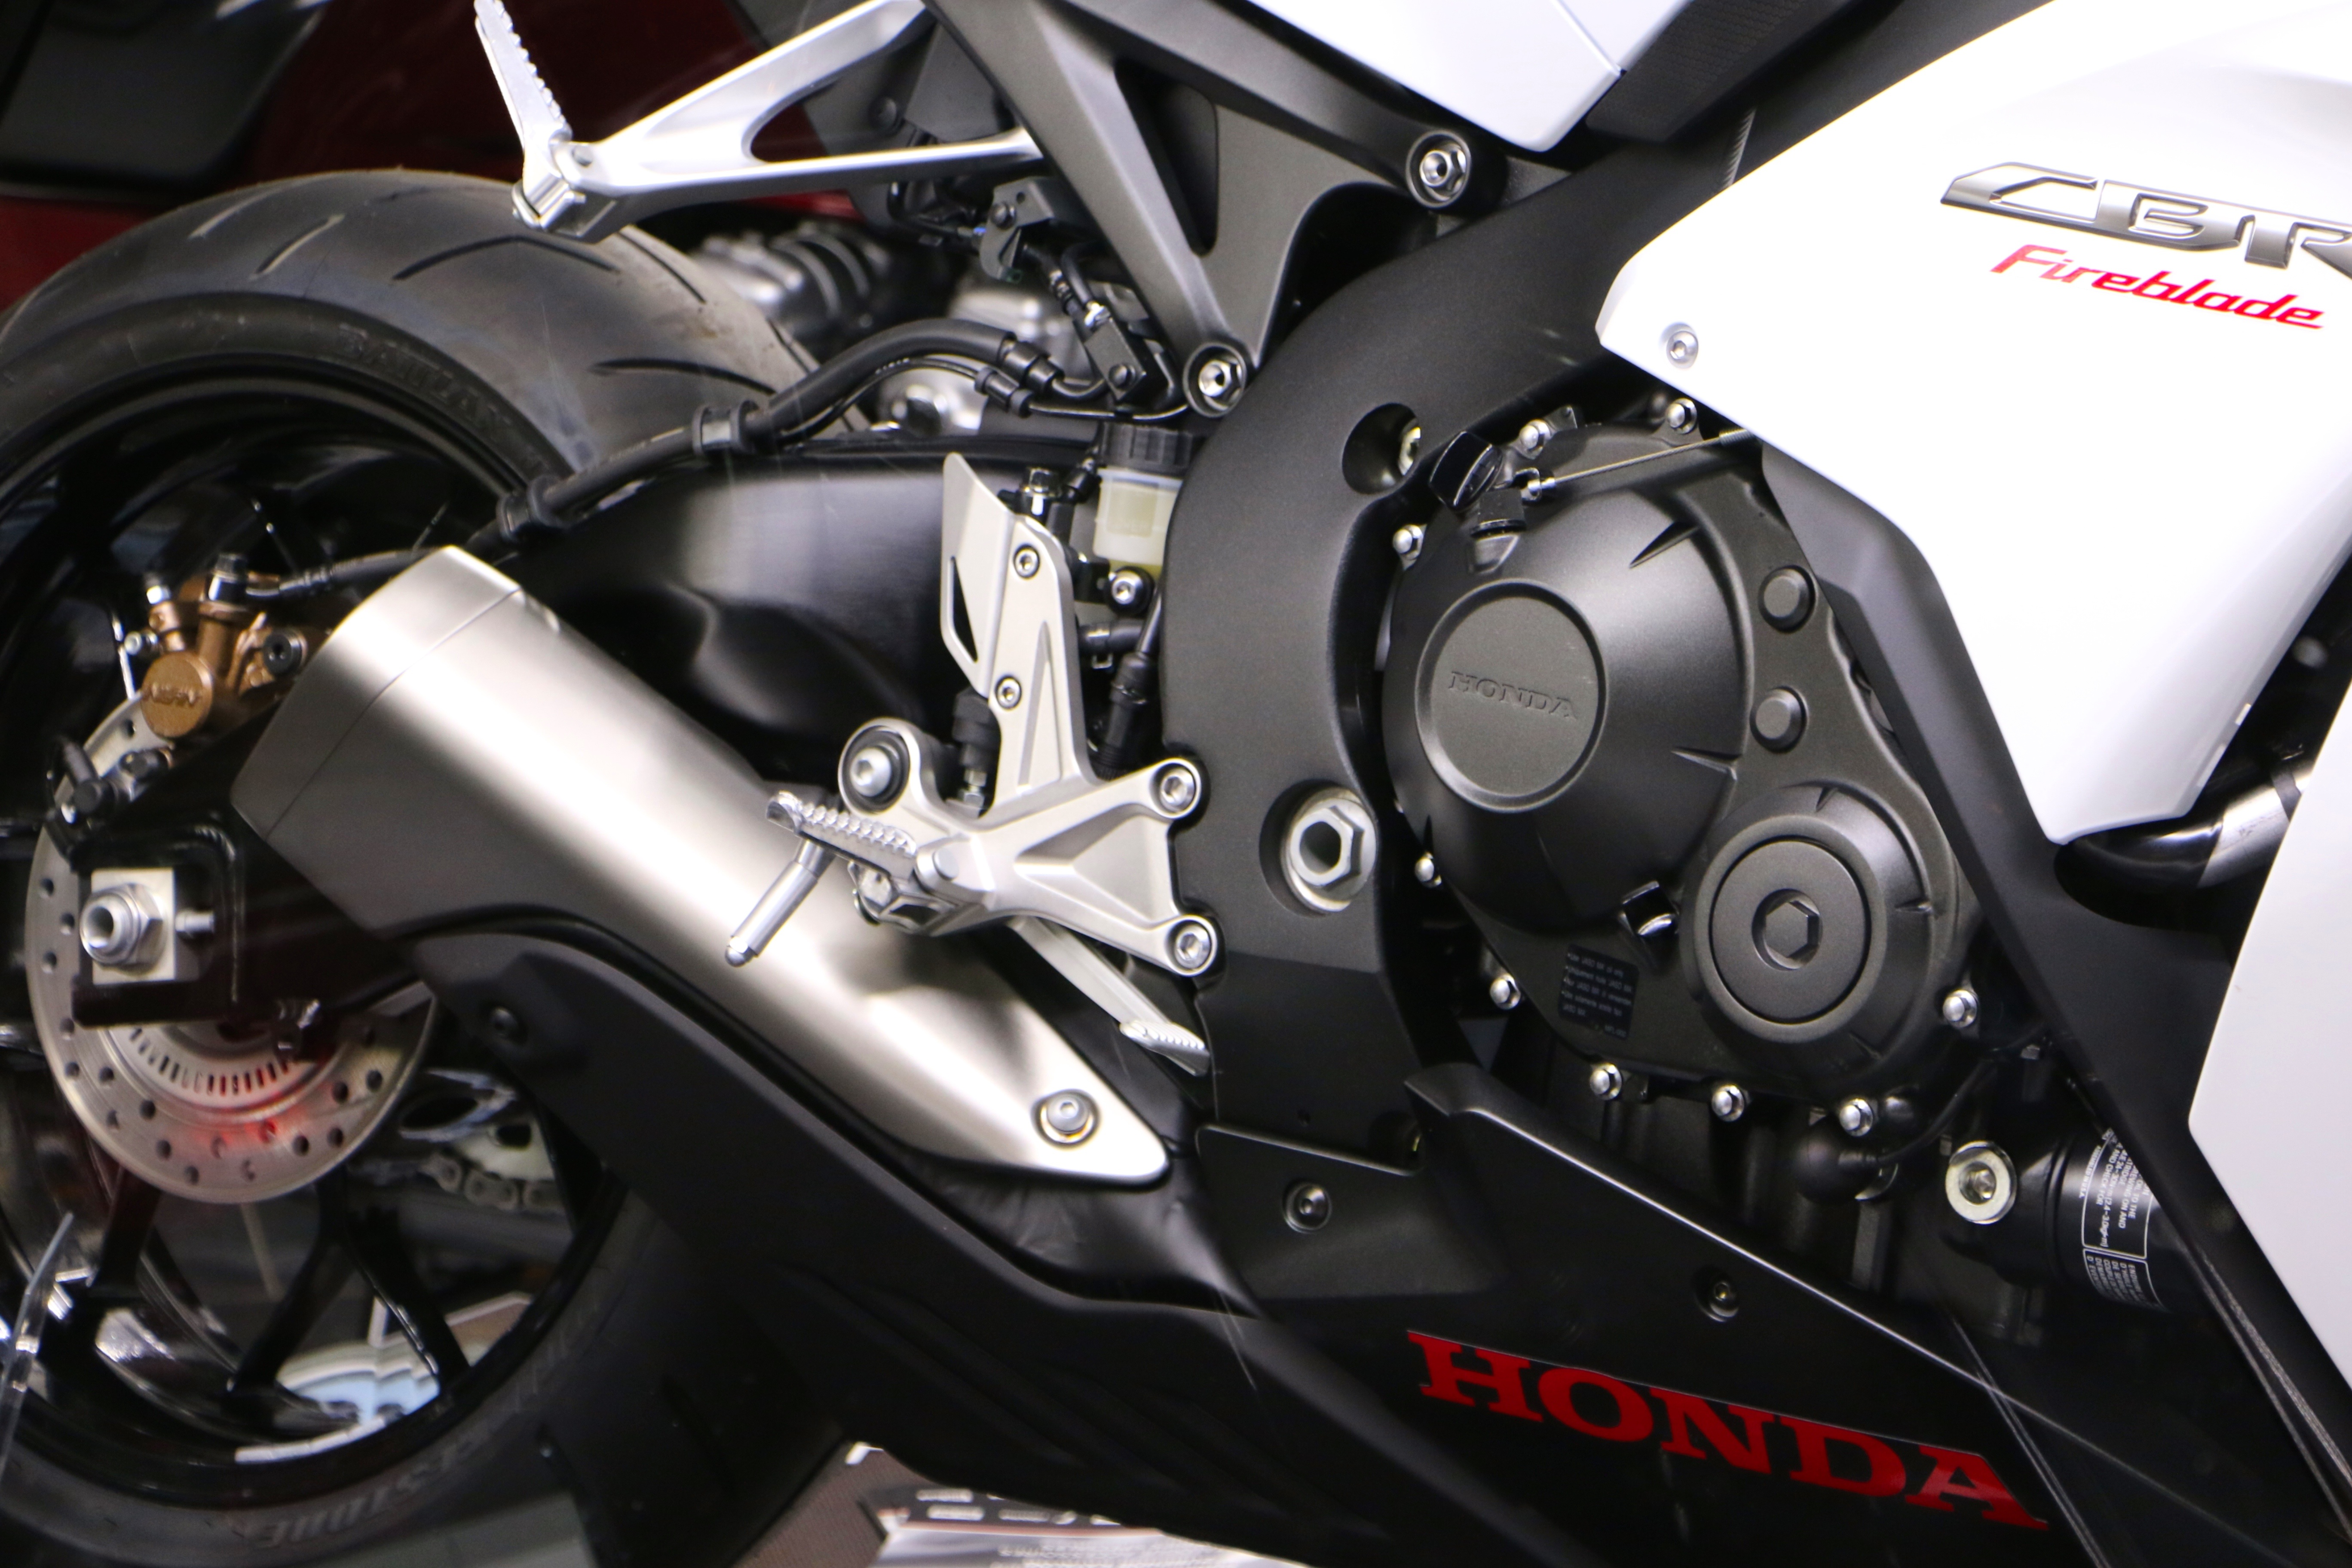
technology, car, wheel, vehicle, motorcycle, steering wheel, brake, supercar, boarding, engine, motor, rear wheel, pneu, land vehicle, automobile make, automotive exterior, disc brakes